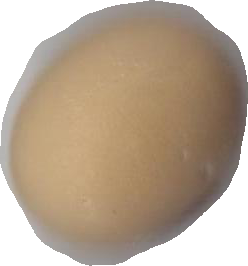
Variety: Anjasmoro